2017 Daytona 500

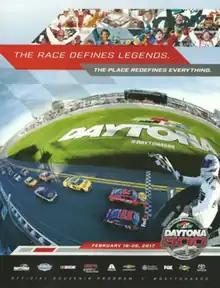
The 2017 Daytona 500 program cover. "The Race Defines Legends. The Place Redefines Everything."

This was the final Daytona 500 start for Dale Earnhardt Jr., Matt Kenseth, Elliott Sadler, Cole Whitt, and Michael Waltrip, as well as the 784th and last Cup Series start period for Waltrip, the 2001 and 2003 winner of the event.